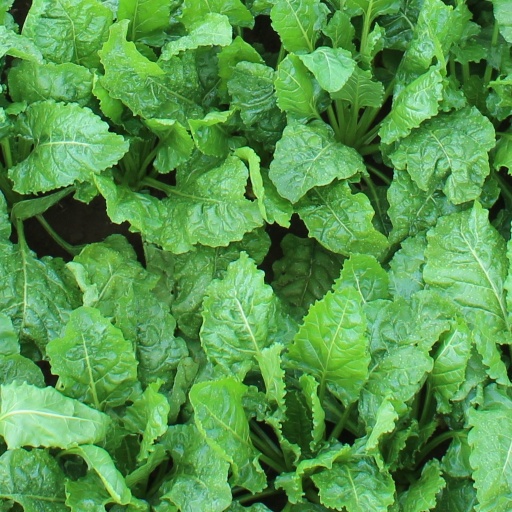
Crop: sugar beet